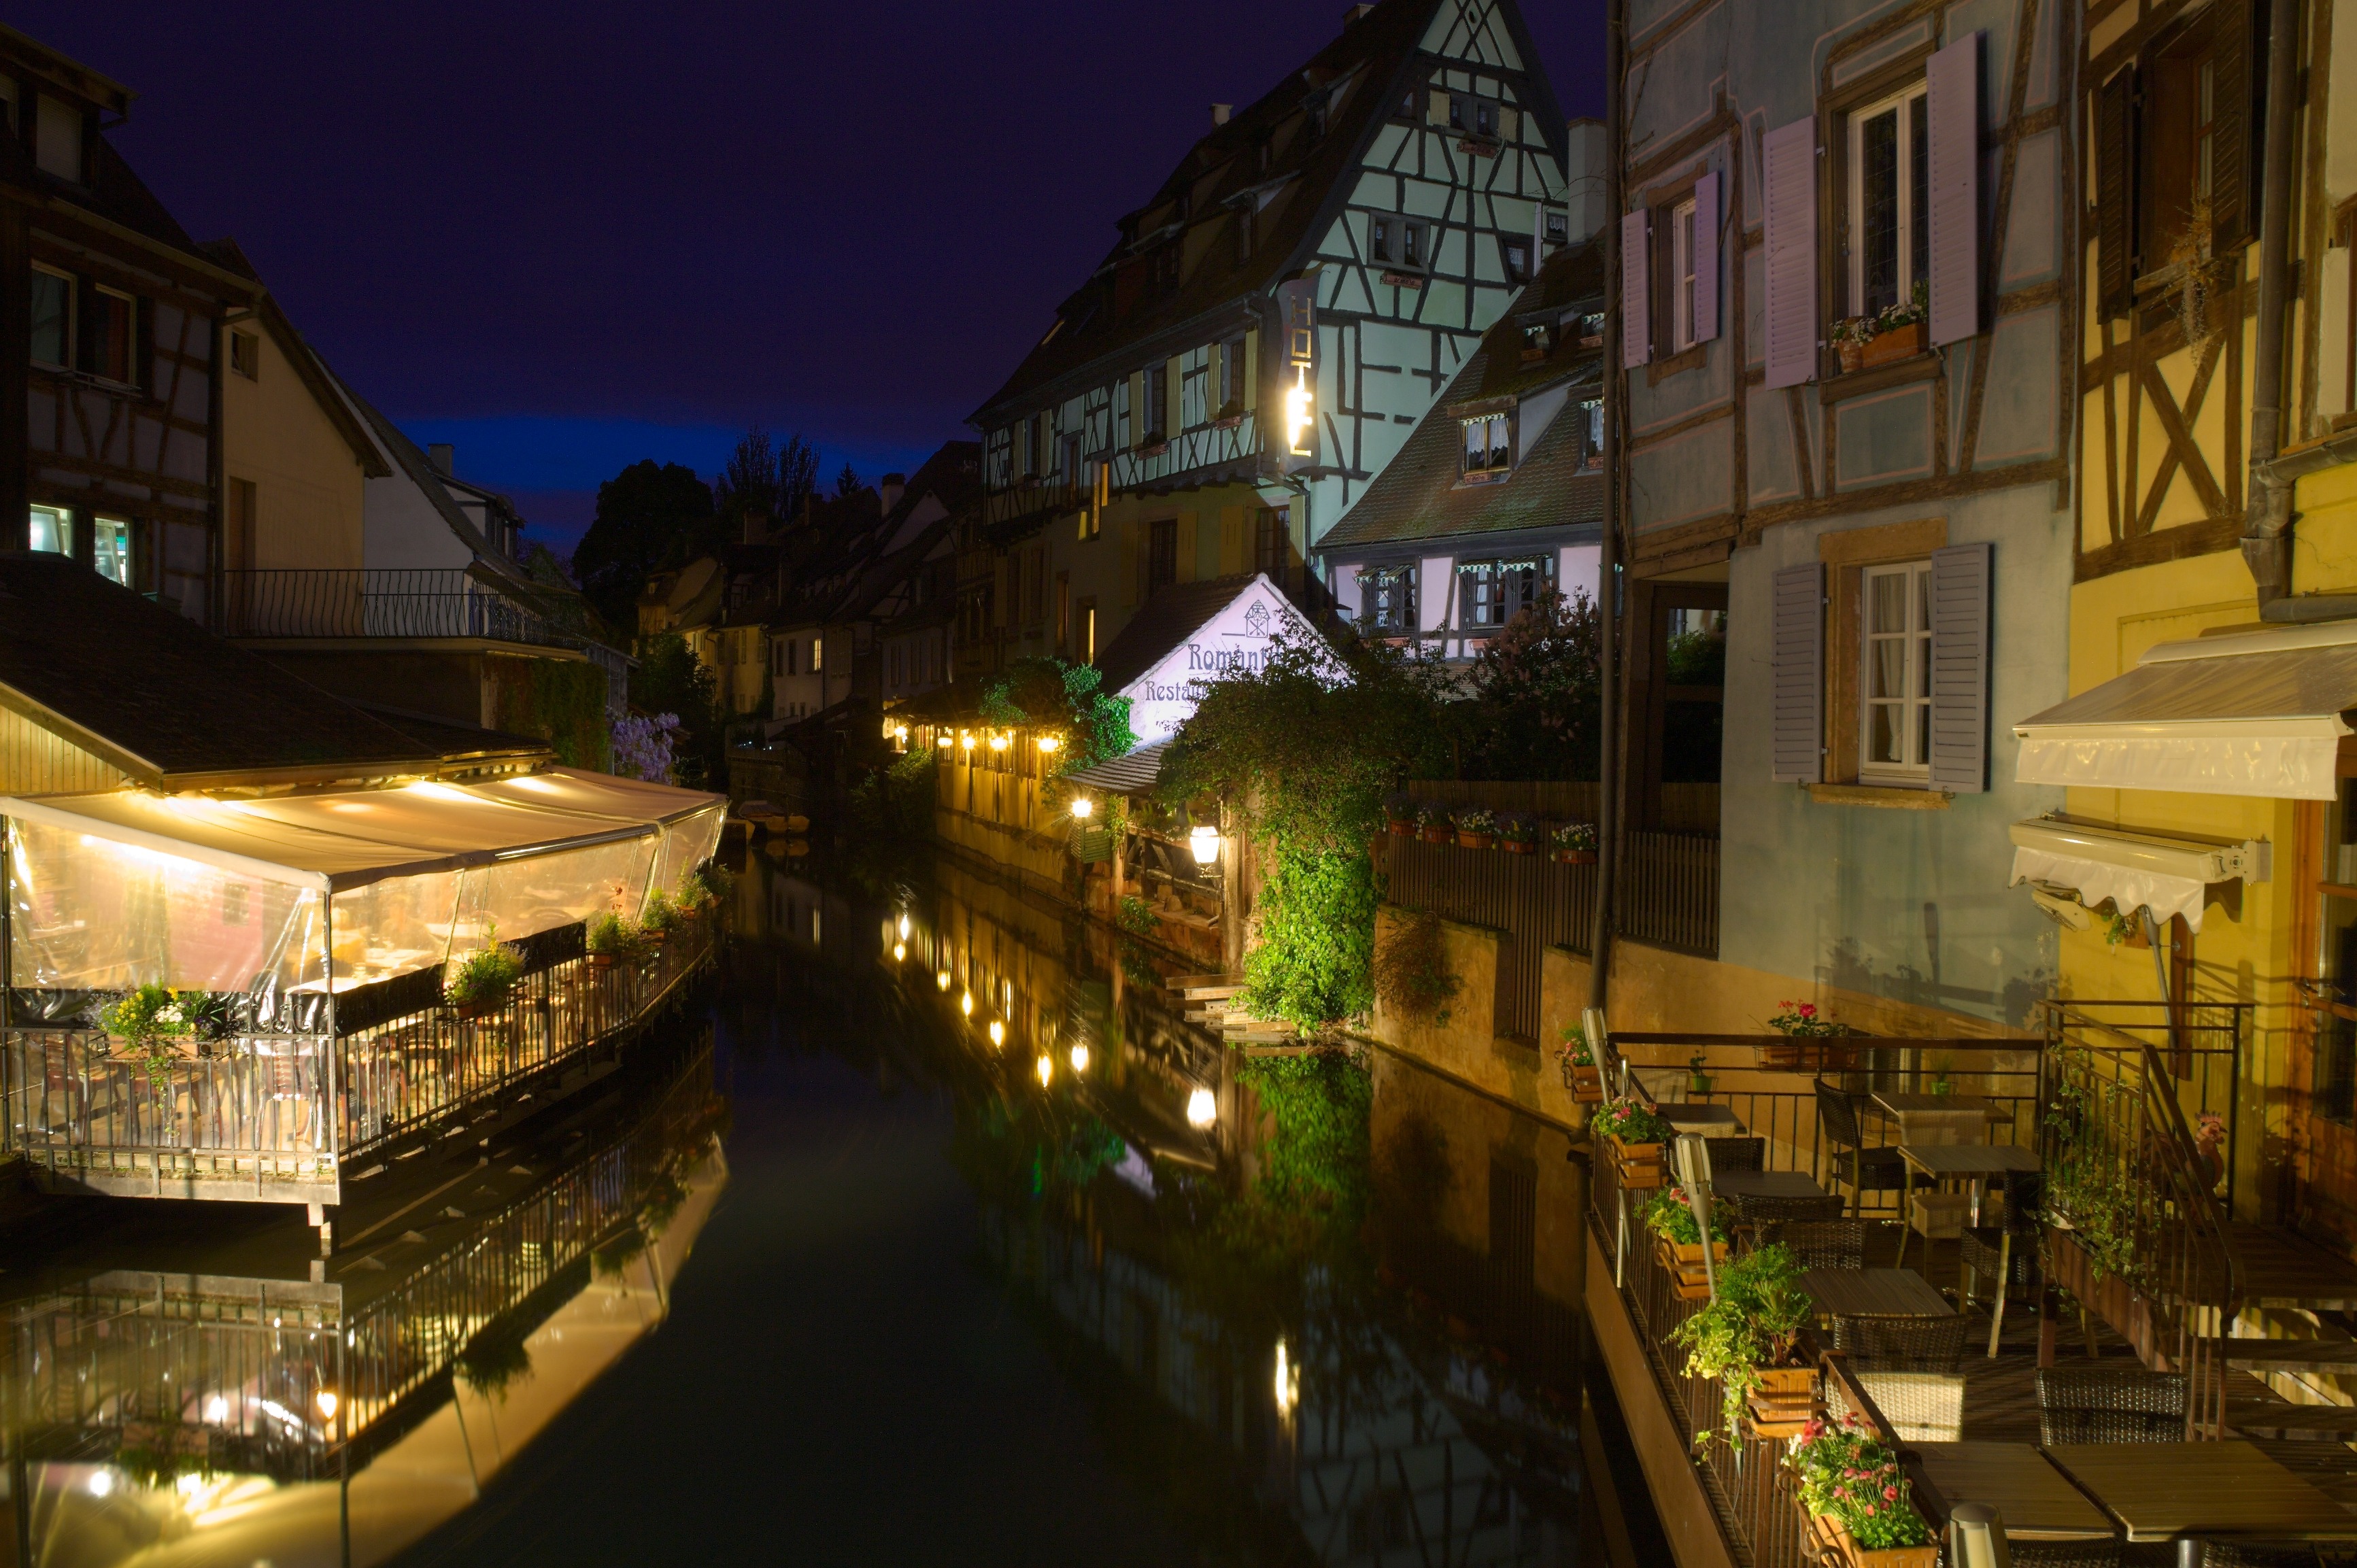
night, town, city, canal, cityscape, downtown, france, evening, waterway, old town, colmar, metropolis, alsace, neighbourhood, urban area, la petite venise, human settlement